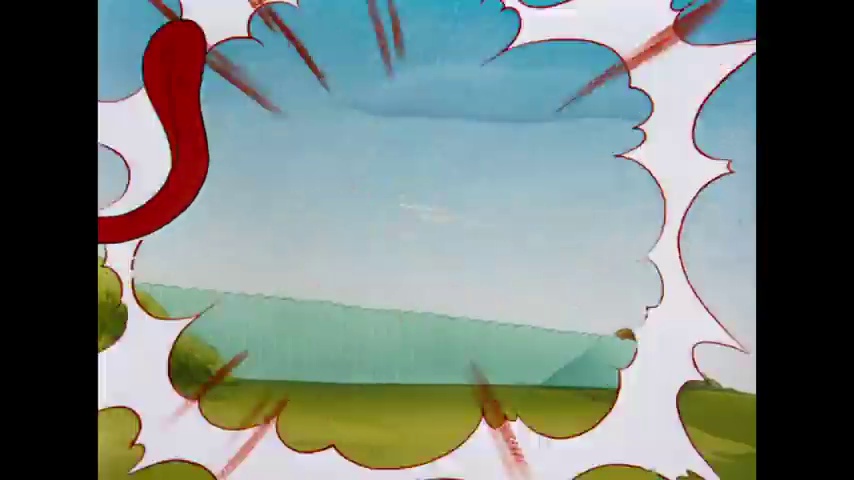
Portrait style: Cartoon Portrait